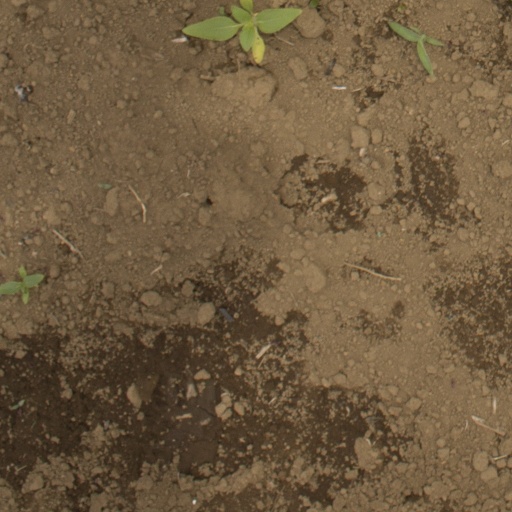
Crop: Jerusalem artichoke